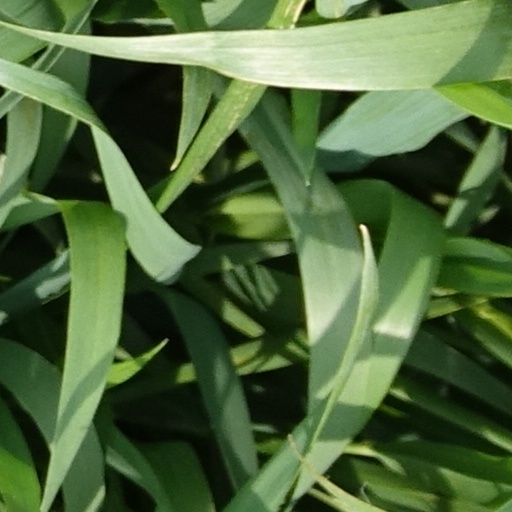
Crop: wheat